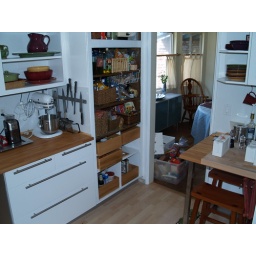
a year ago we refaced the kitchen putting in new cabinets, flooring, countertops, and wall coverings.